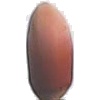
Label: hazelnut